Slum

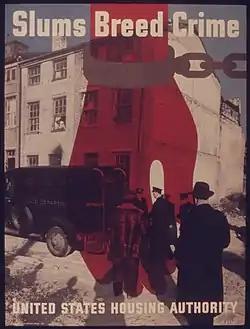
A propaganda poster linking slum to violence, used by US Housing Authority in the 1940s. City governments in the US created many suchpropaganda posters and launched a media campaign to gain citizen support for slum clearance and planned public housing.

Many local and national governments have, for political interests, subverted efforts to remove, reduce or upgrade slums into better housing options for the poor. Throughout the second half of the 19th century, for example, French political parties relied on votes from slum population and had vested interests in maintaining that voting block. Removal and replacement of slum created a conflict of interest, and politics prevented efforts to remove, relocate or upgrade the slums into housing projects that are better than the slums. Similar dynamics are cited in favelas of Brazil, slums of India, and shanty towns of Kenya.